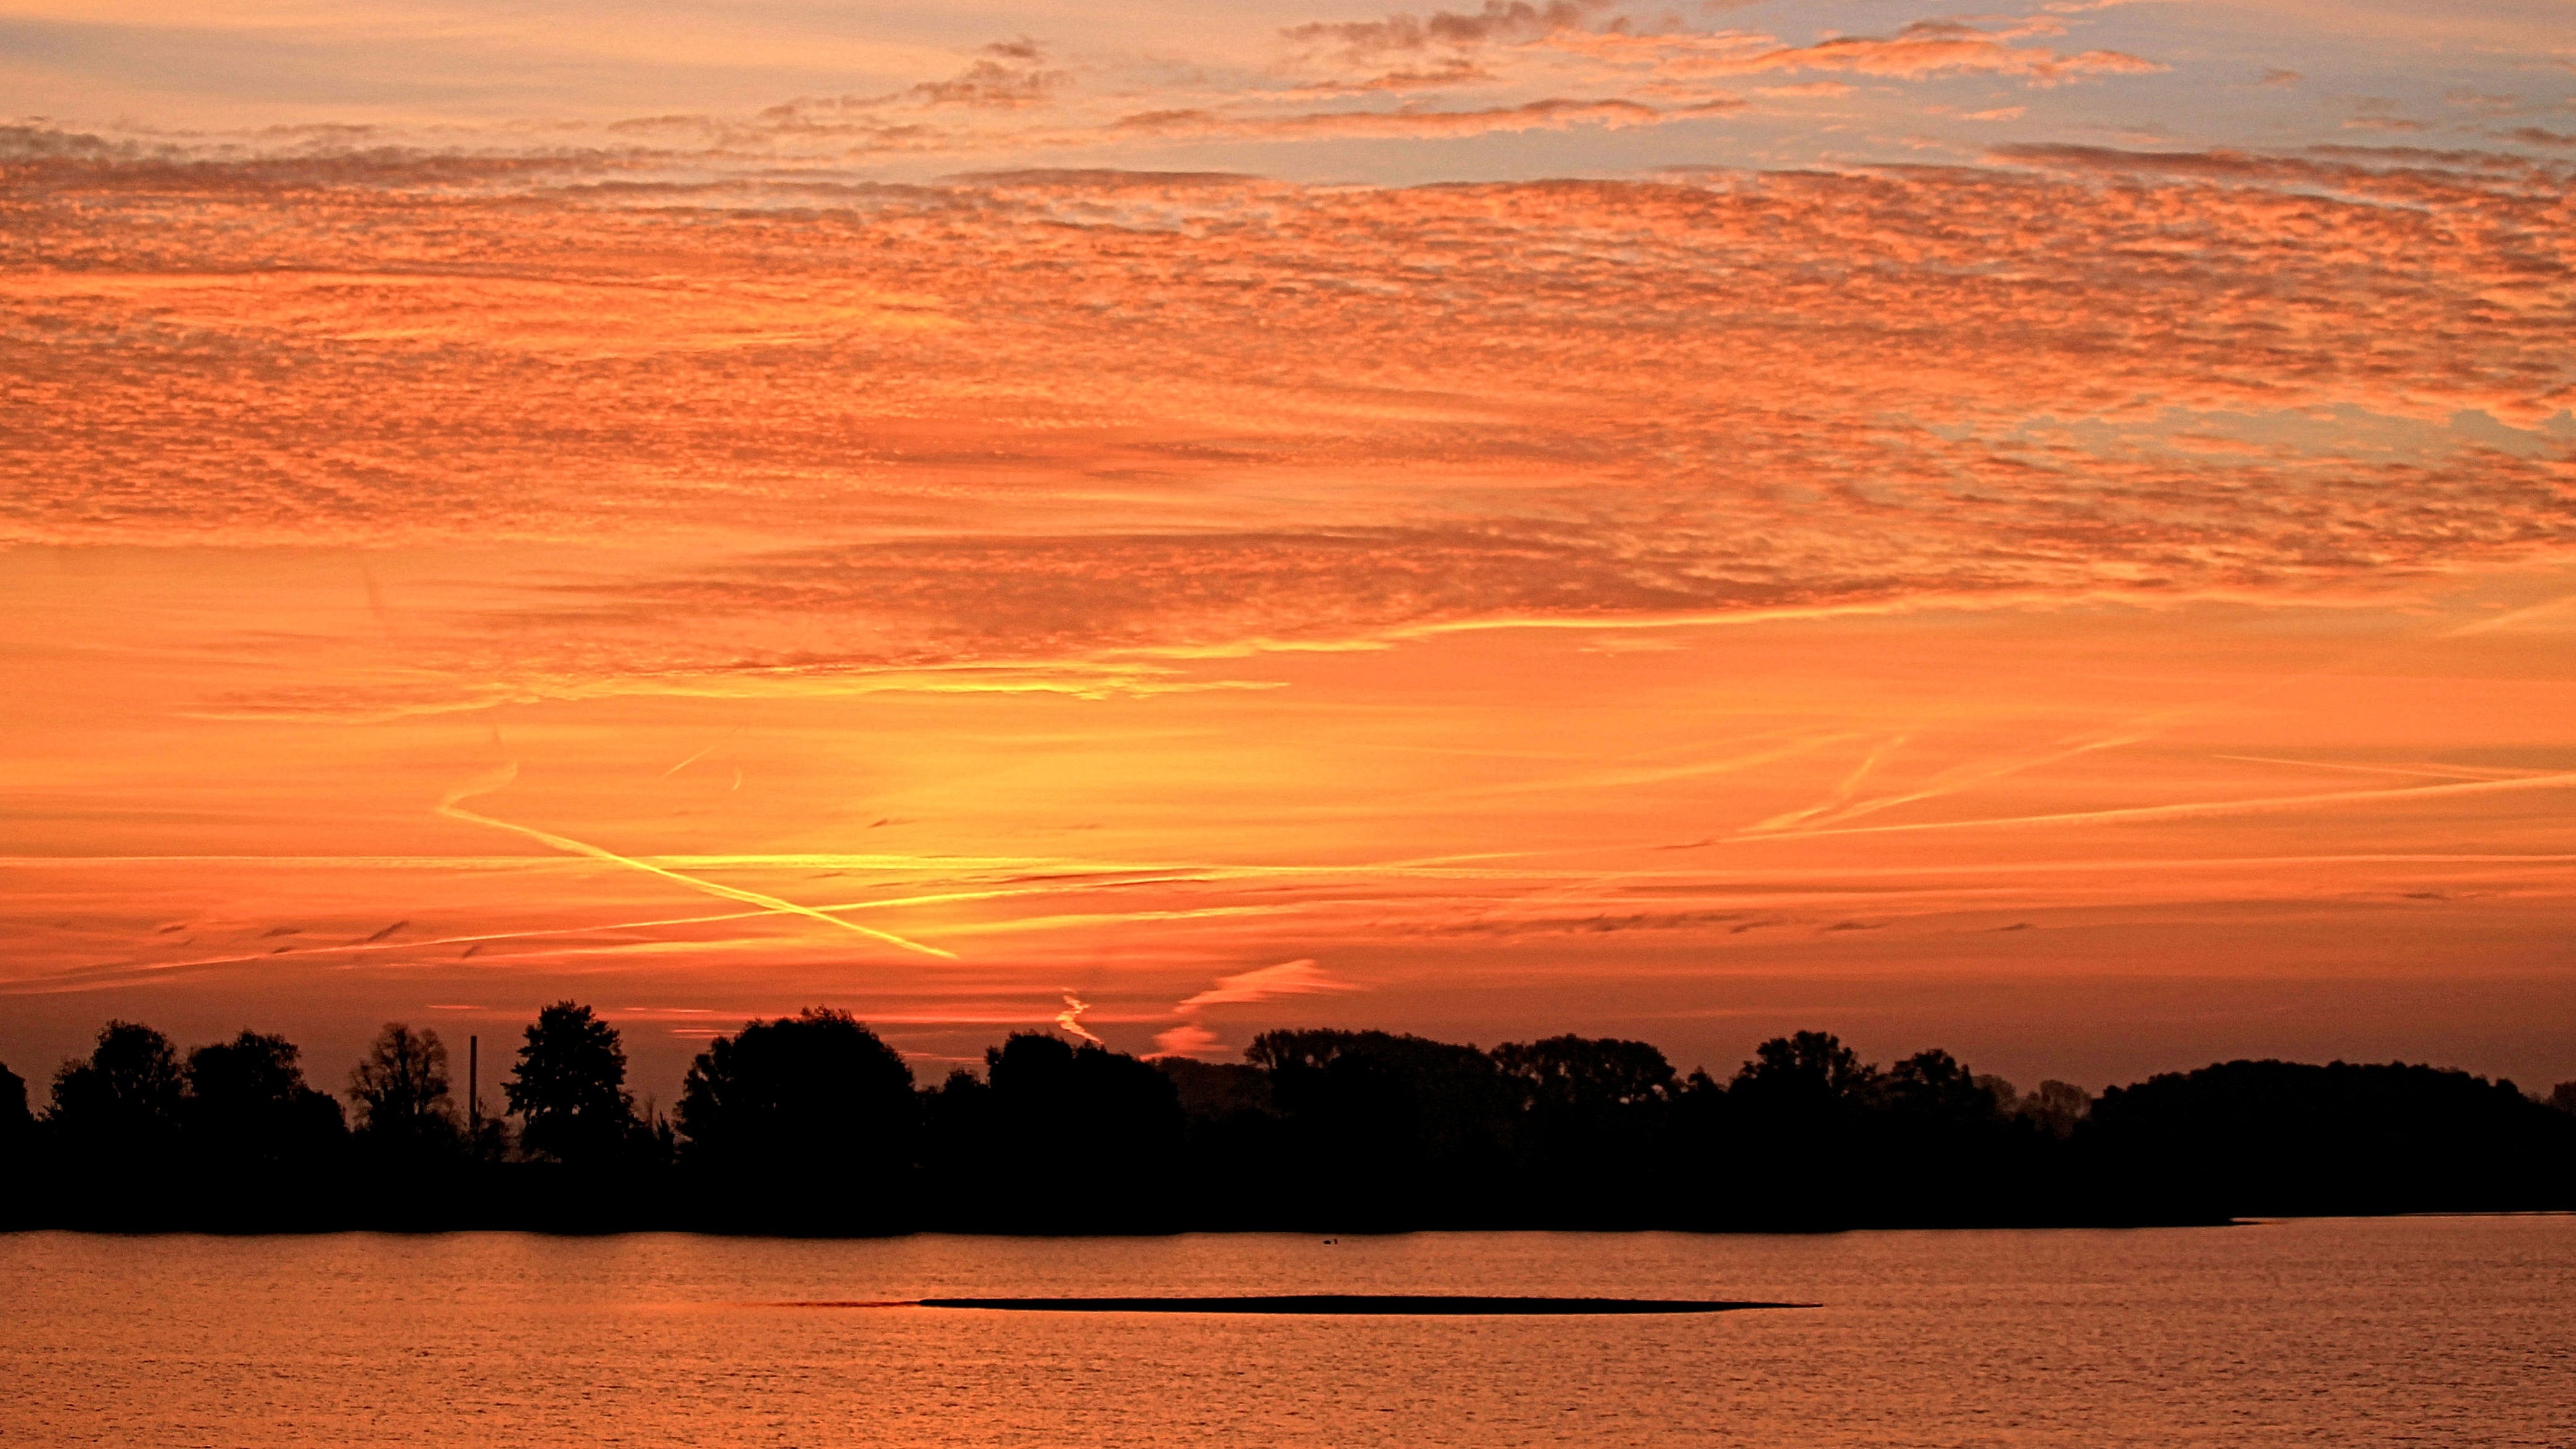
sea, horizon, cloud, sky, sunrise, sunset, prairie, morning, lake, dawn, dusk, evening, shadow, plain, trees, loch, waters, abendstimmung, afterglow, evening sky, silhuette, red sky at morning